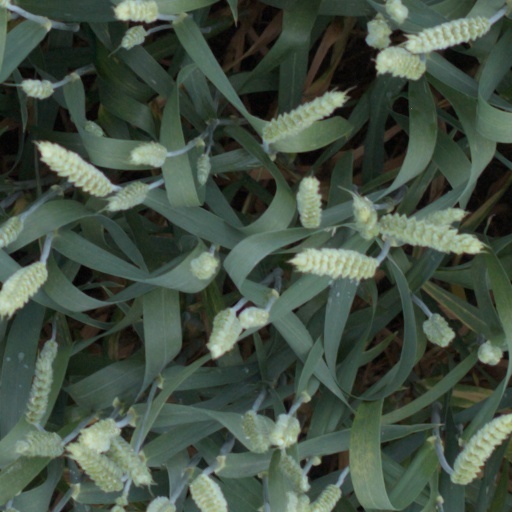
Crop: wheat